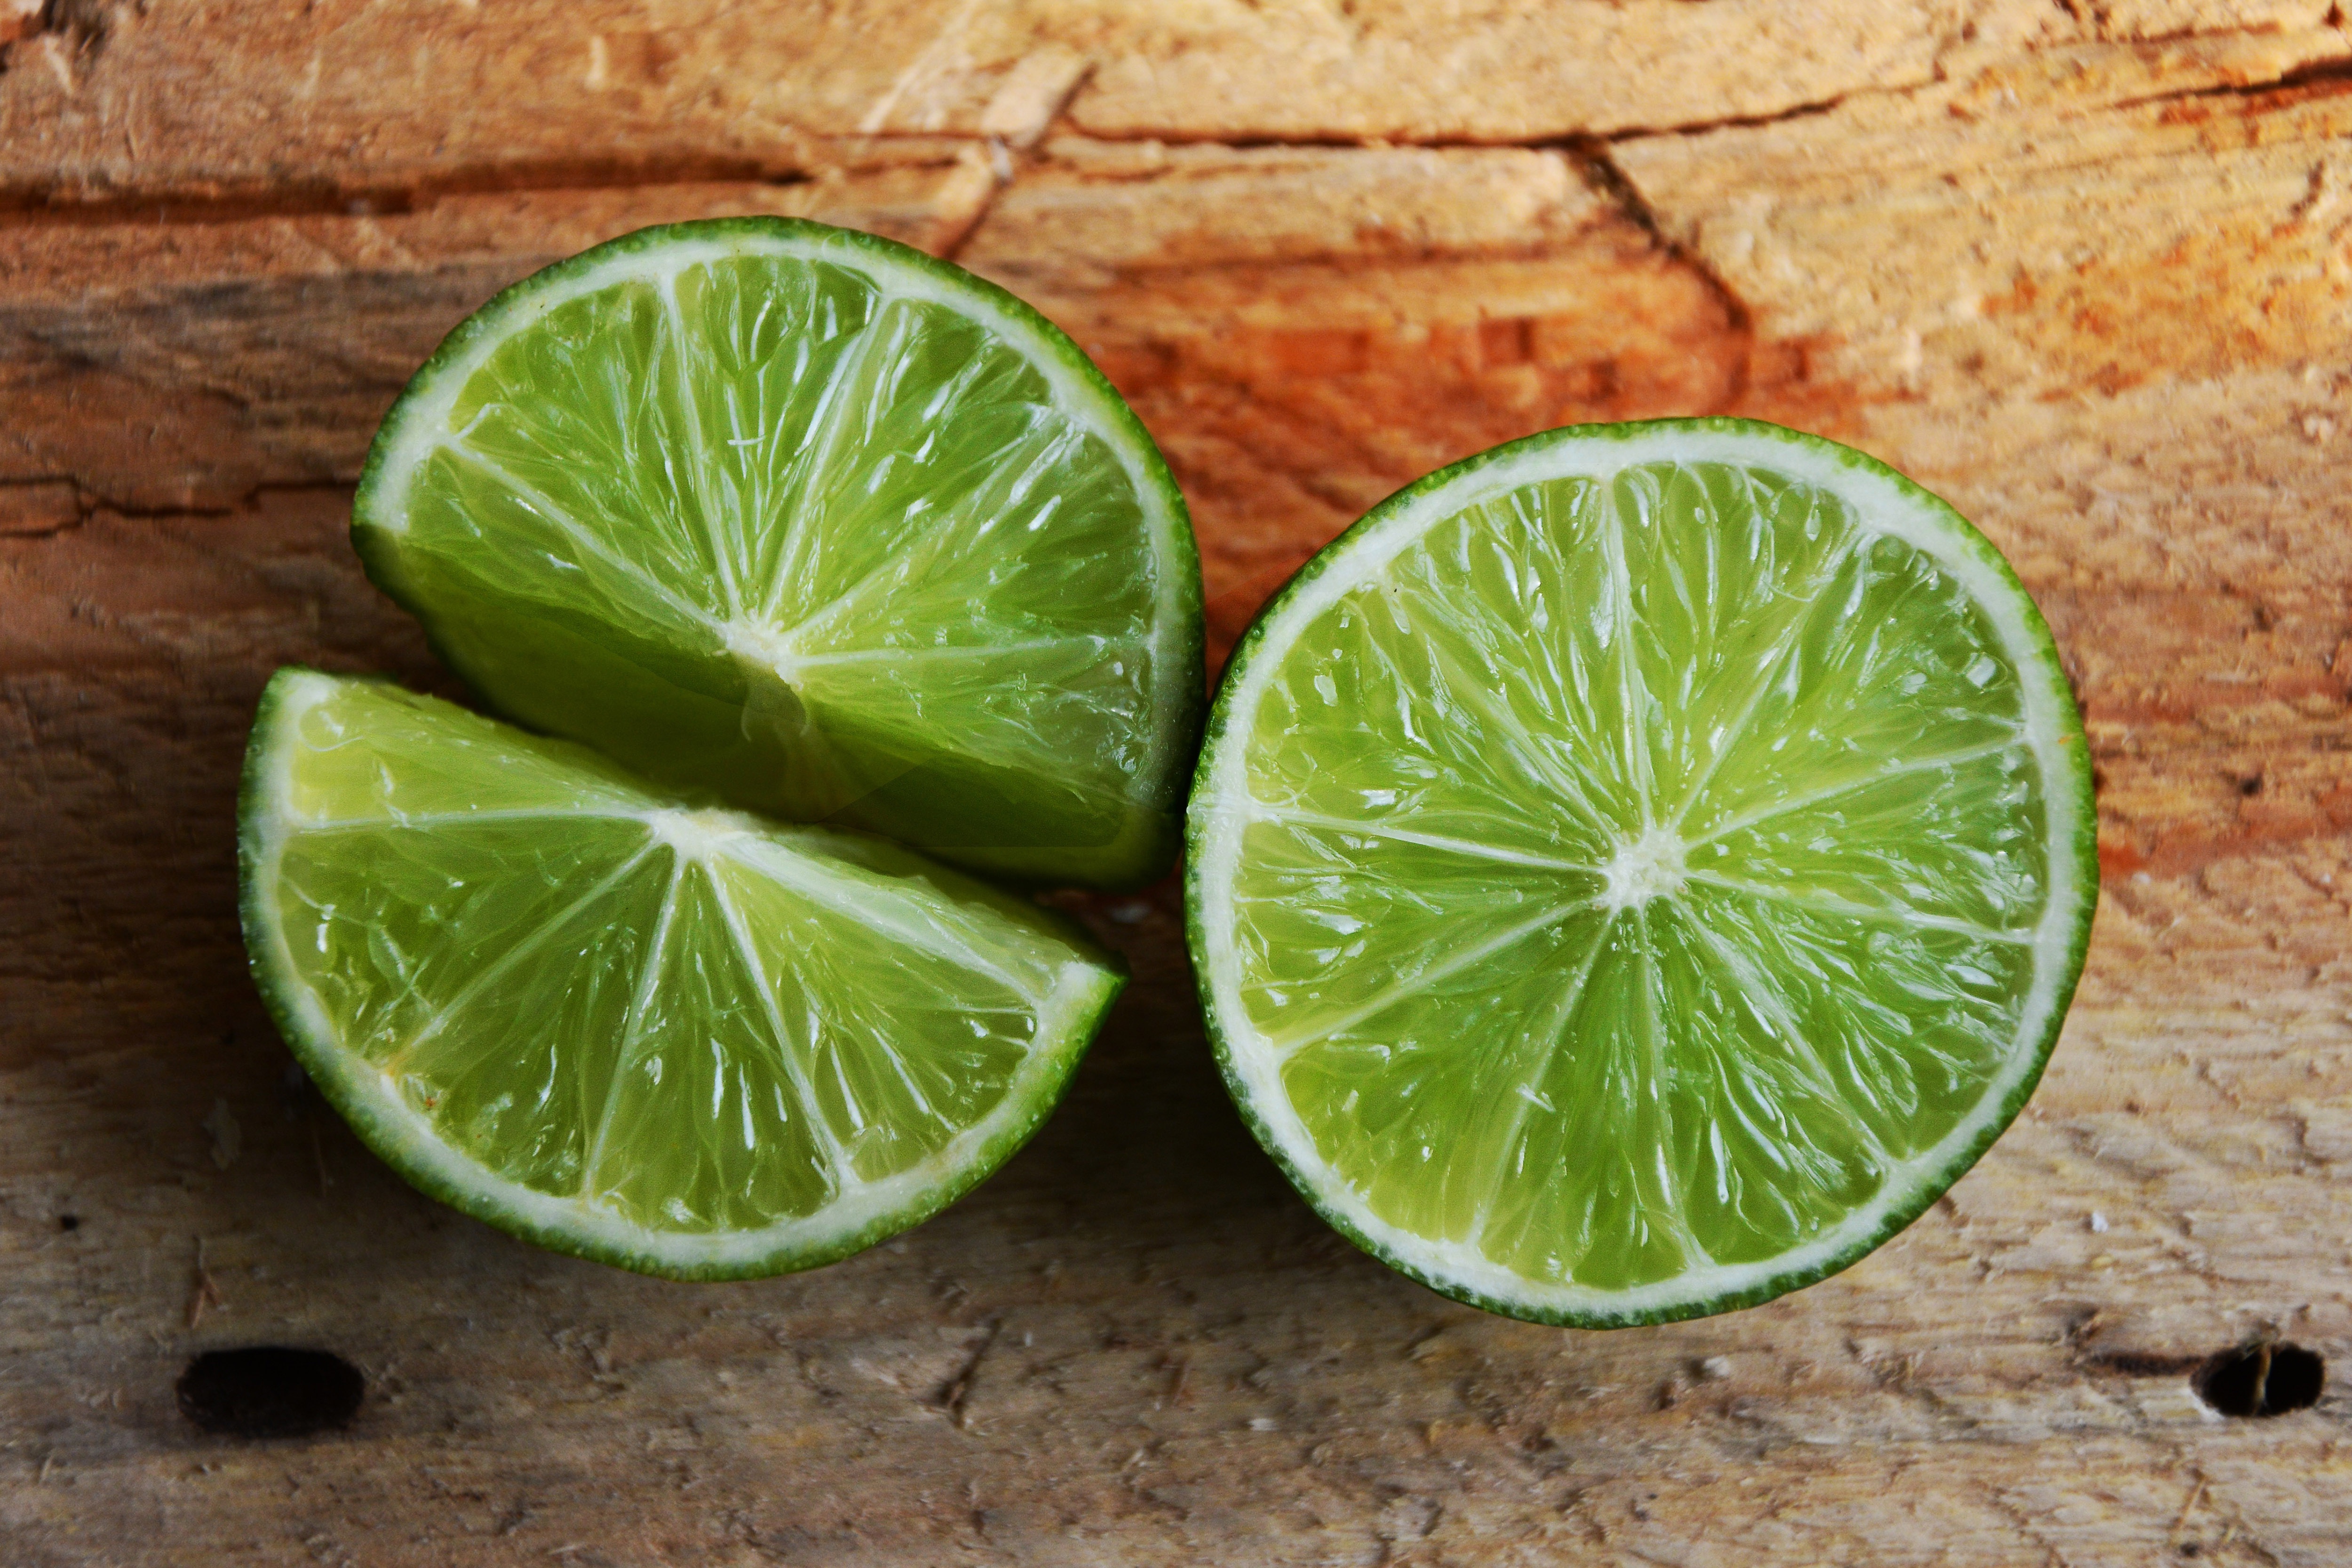
lime, key lime, citrus, persian lime, green, plant, food, leaf, lemon, fruit, sweet lemon, produce, rangpur, perennial plant